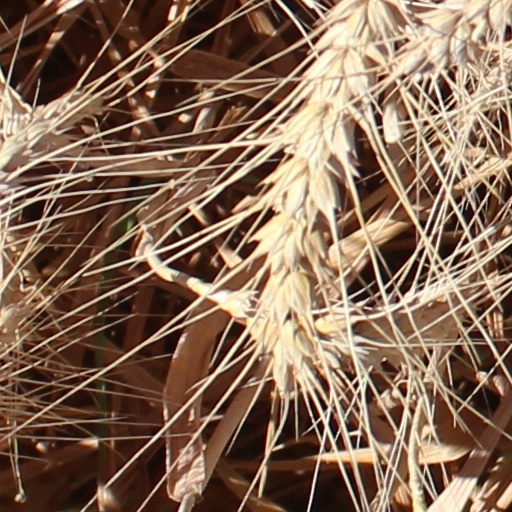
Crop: wheat